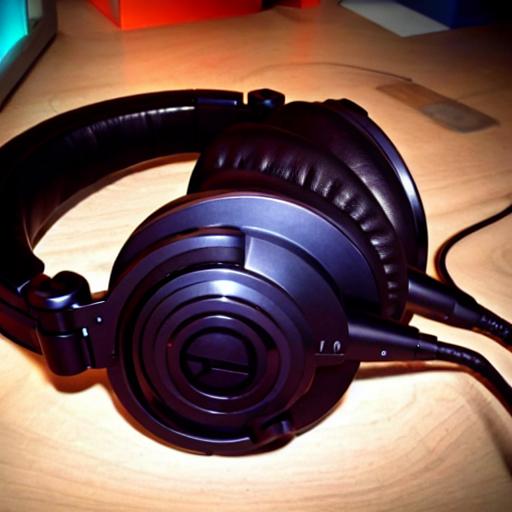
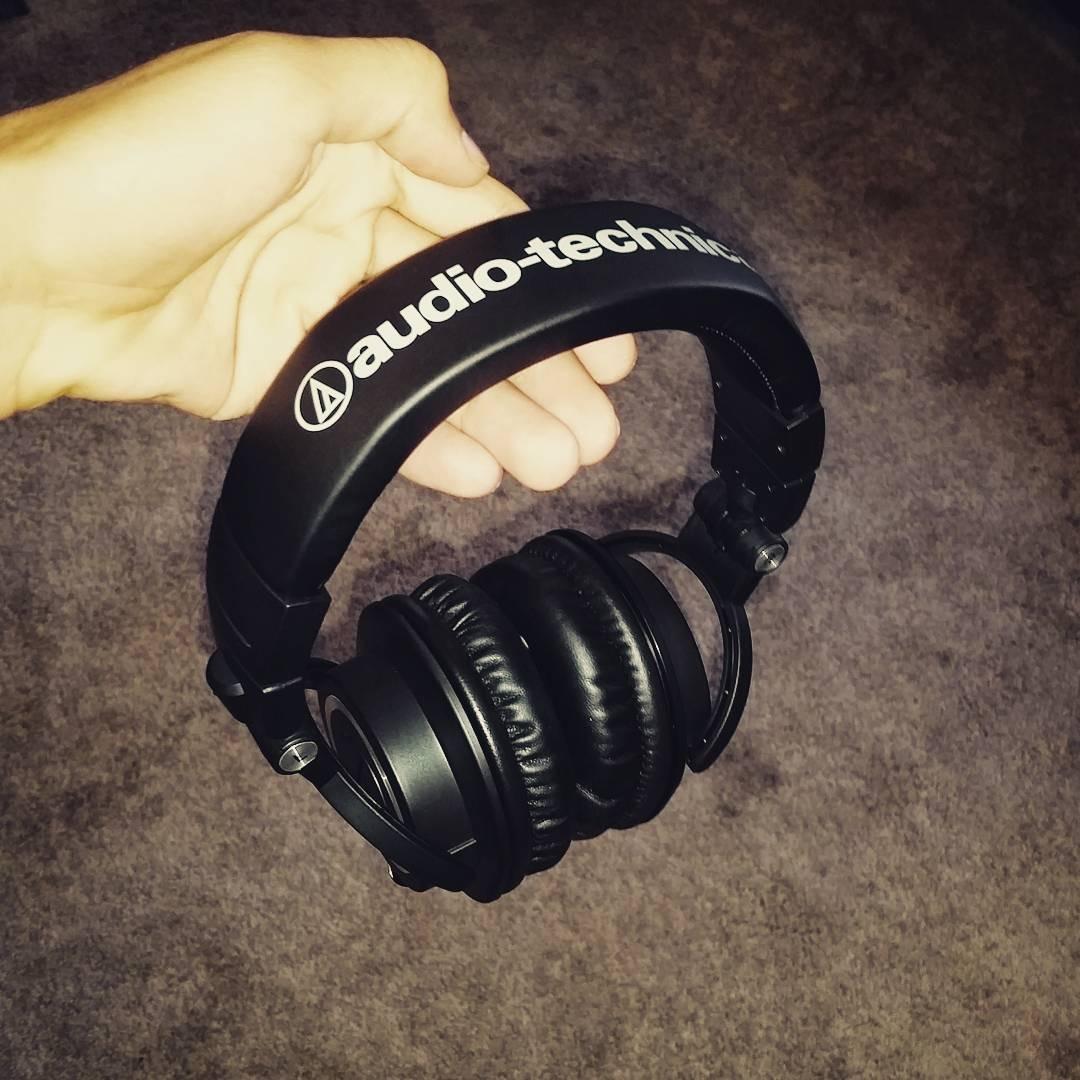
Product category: headphones
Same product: no